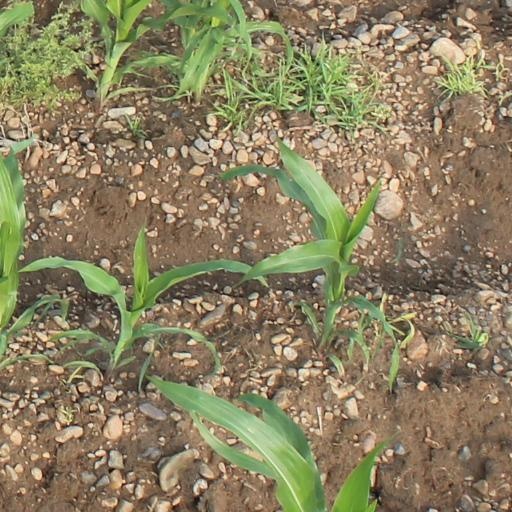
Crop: maize; corn